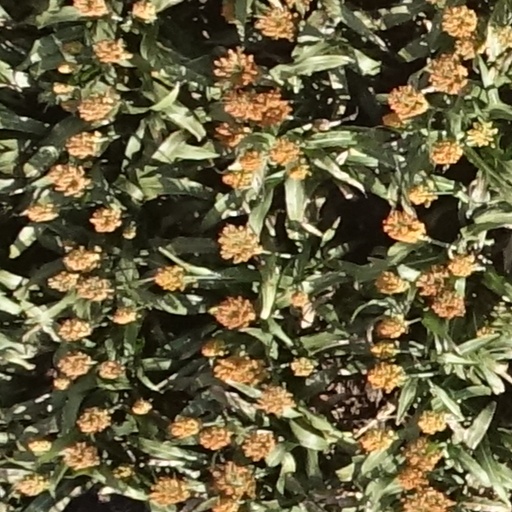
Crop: sorghum